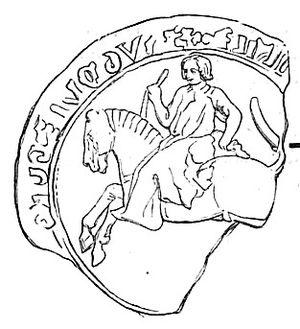
Hugues IX de Lusignan dit le Brun, sire de Lusignan, comte de la Marche. Il est également seigneur de Château-Larcher et de Couhé.